Steamship

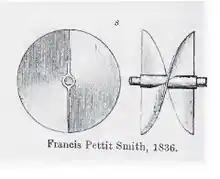

The key innovation that made ocean-going steamers viable was the change from the paddle-wheel to the screw-propeller as the mechanism of propulsion. These steamships quickly became more popular, because the propeller's efficiency was consistent regardless of the depth at which it operated. Being smaller in size and mass and being completely submerged, it was also far less prone to damage.